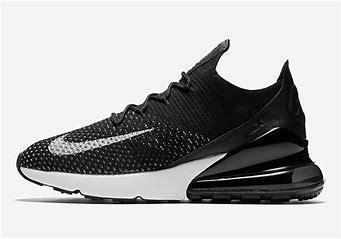
Brand: Nike
Model: Air Max 270 Flyknit